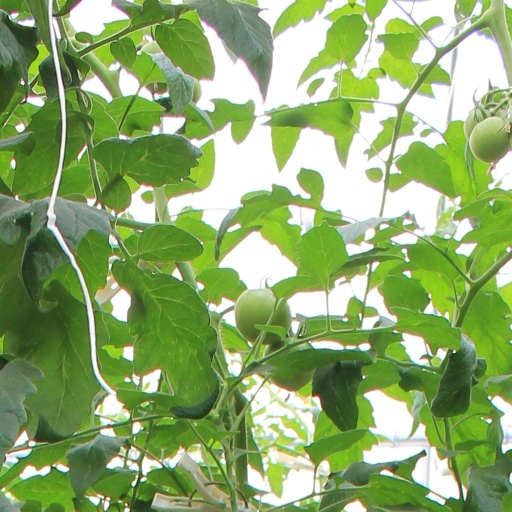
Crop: tomato